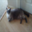
Label: cat